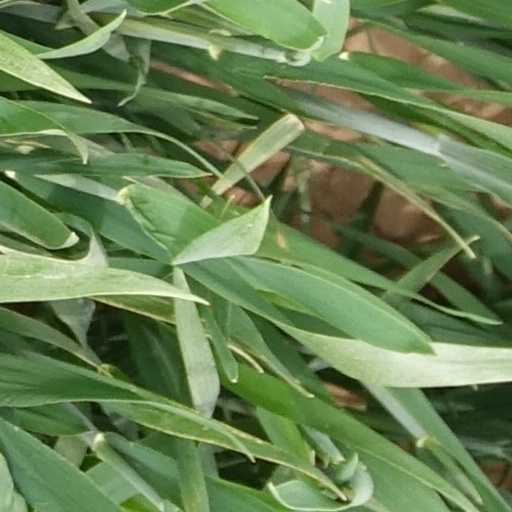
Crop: wheat